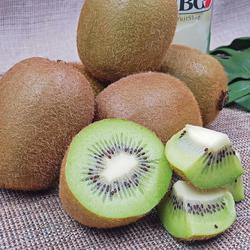
Label: Kiwi